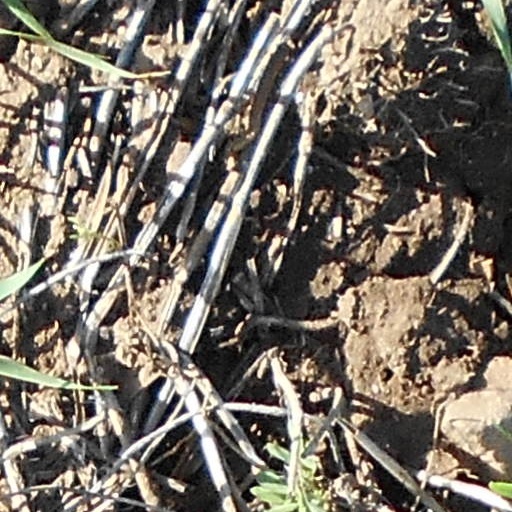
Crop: wheat